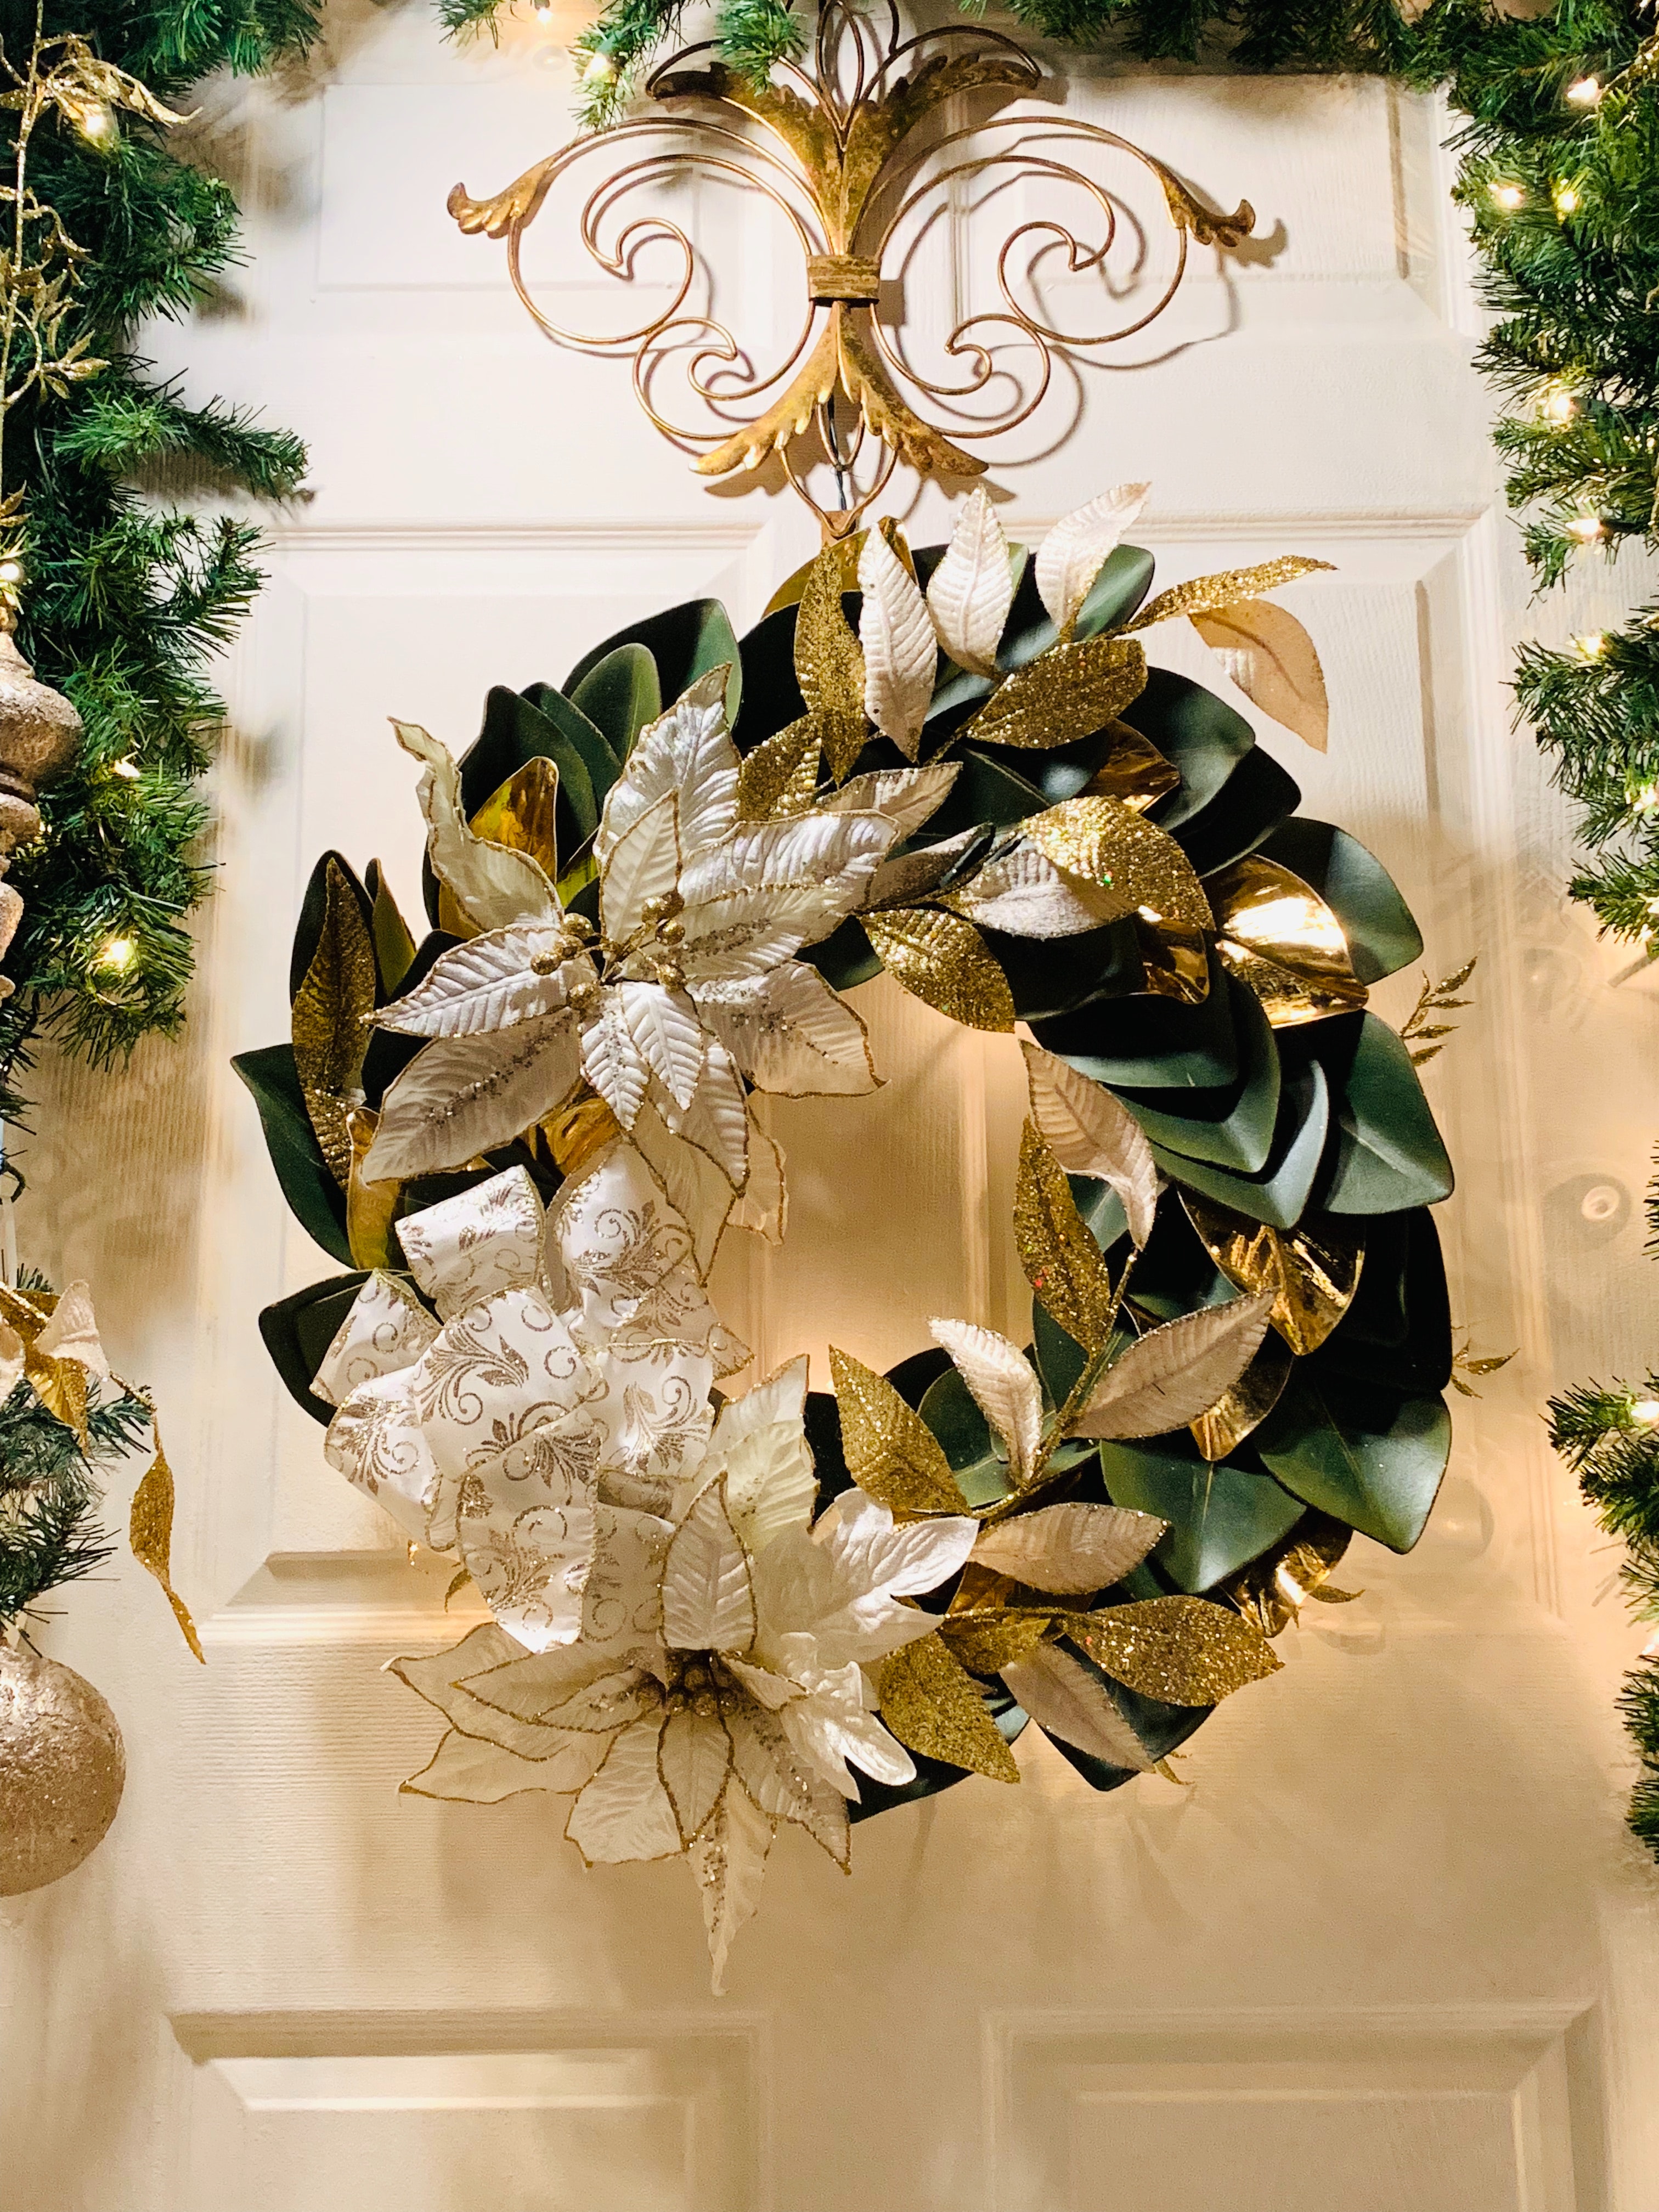
christmas decoration, wreath, cut flowers, plant, interior design, flower, floral design, floristry, bouquet, flower arranging, christmas ornament, wedding ceremony supply